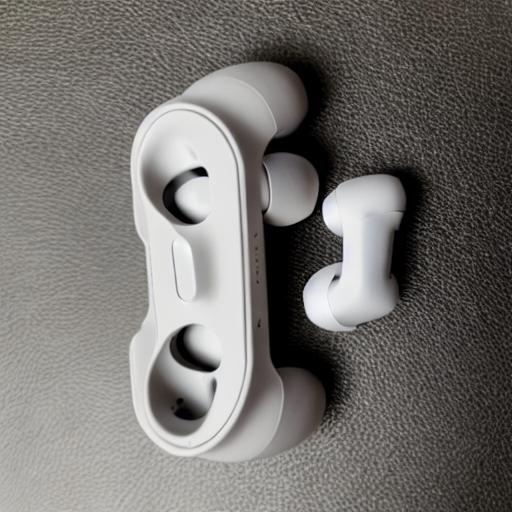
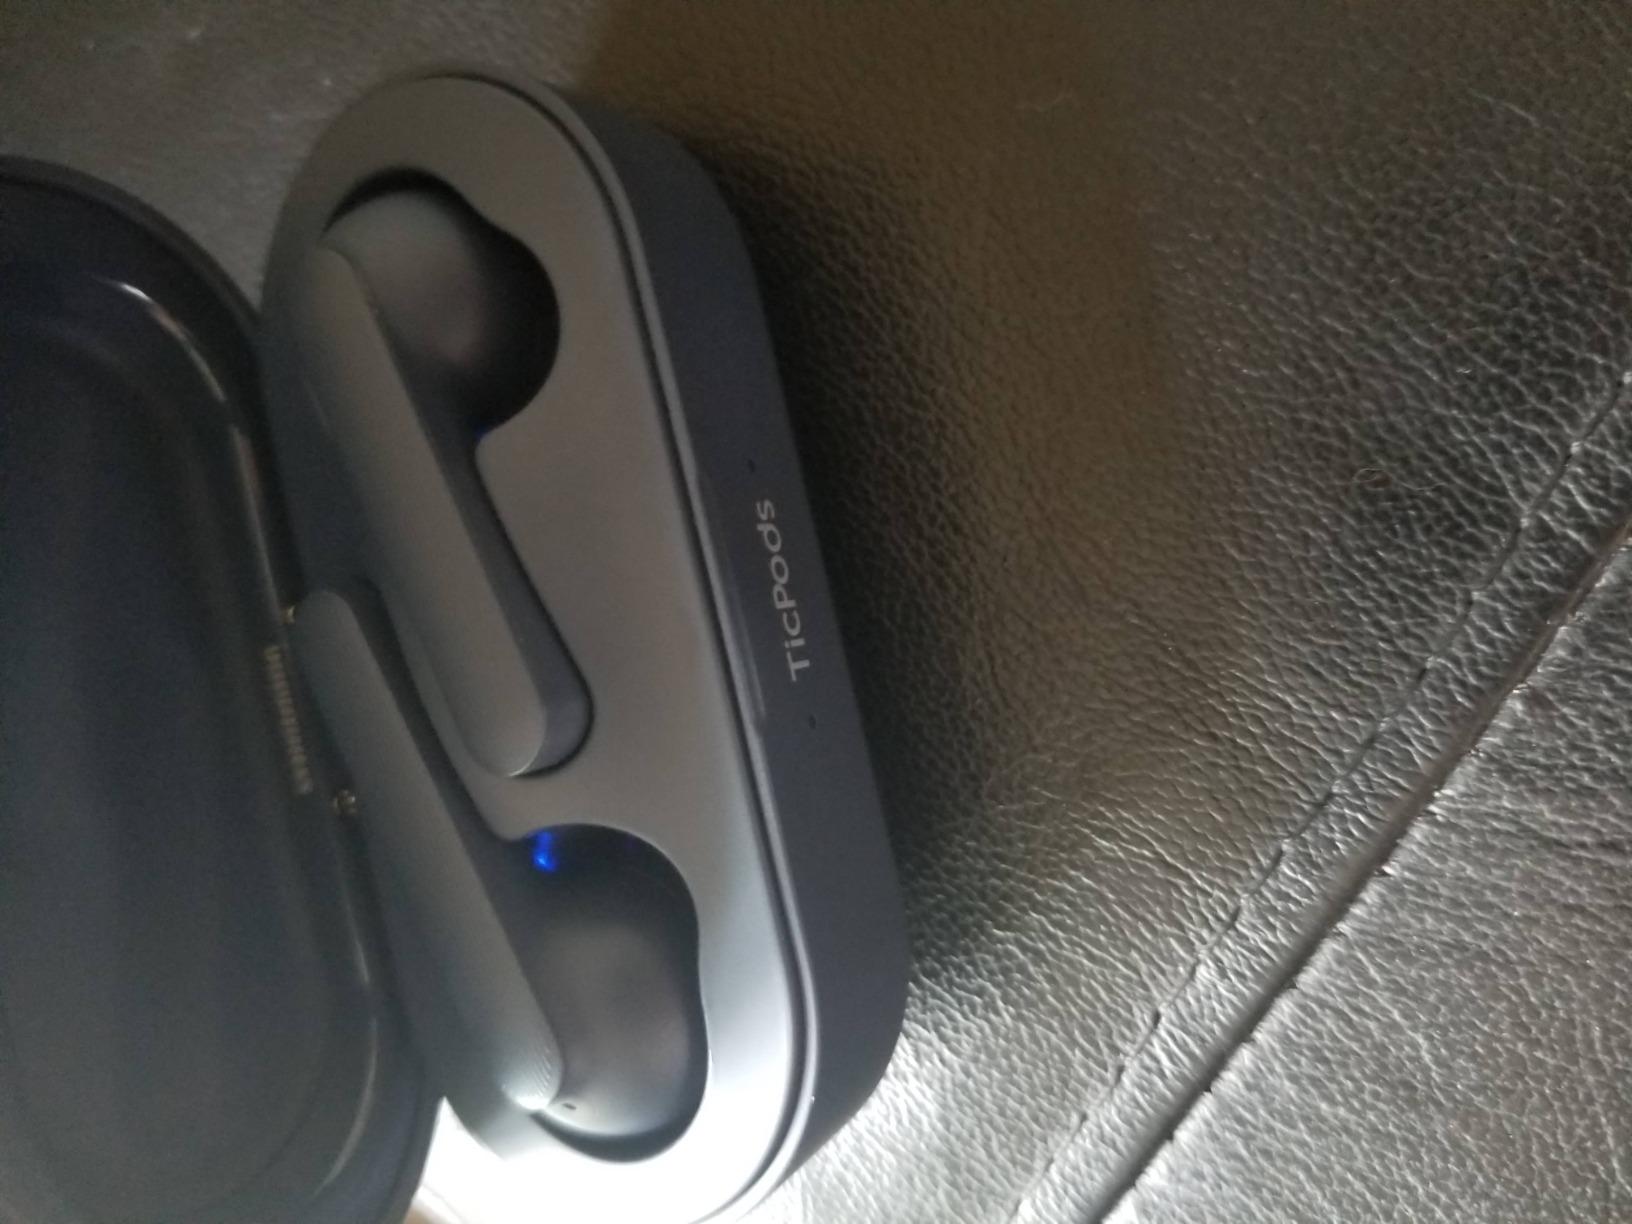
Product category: earbuds
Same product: no